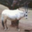
Label: horse